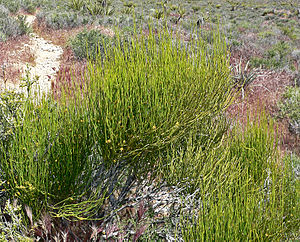
Ledris
Ephedra viridis
Ephedra viridis
Ledris er den eneste slægt i sin familie og orden og således ikke nært beslægtet med nogen anden slægt. Slægten forekommer med flere end 30 stedsegrønne arter i tørt klima over et stort område, mest på den nordlige halvkugle, bl.a. Sydeuropa, Nordafrika, det sydvestlige og centrale Asien og det sydvestlige Nordamerika. Ledris har ingen arter der er vildtvoksende i Danmark, men enkelte arter dyrkes hist og her i haver. Alle arter har karakter af små buske omend enkelte er så små at man ikke almindeligvis vil opfatte dem som buske. Planterne består som regel af grønne el. lysebrune stængler med rudimentære blade. Navnet ledris er passende da planten forekommer at bestå af leddelte ris. Frugten er oftest bærlignende. Af udseende kan de arter der ses i Danmark minde lidt om en mellemting mellem purløg og padderok, men der er intet slægtsskab med disse to.